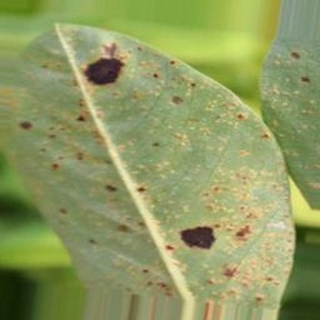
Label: groundnut_rust